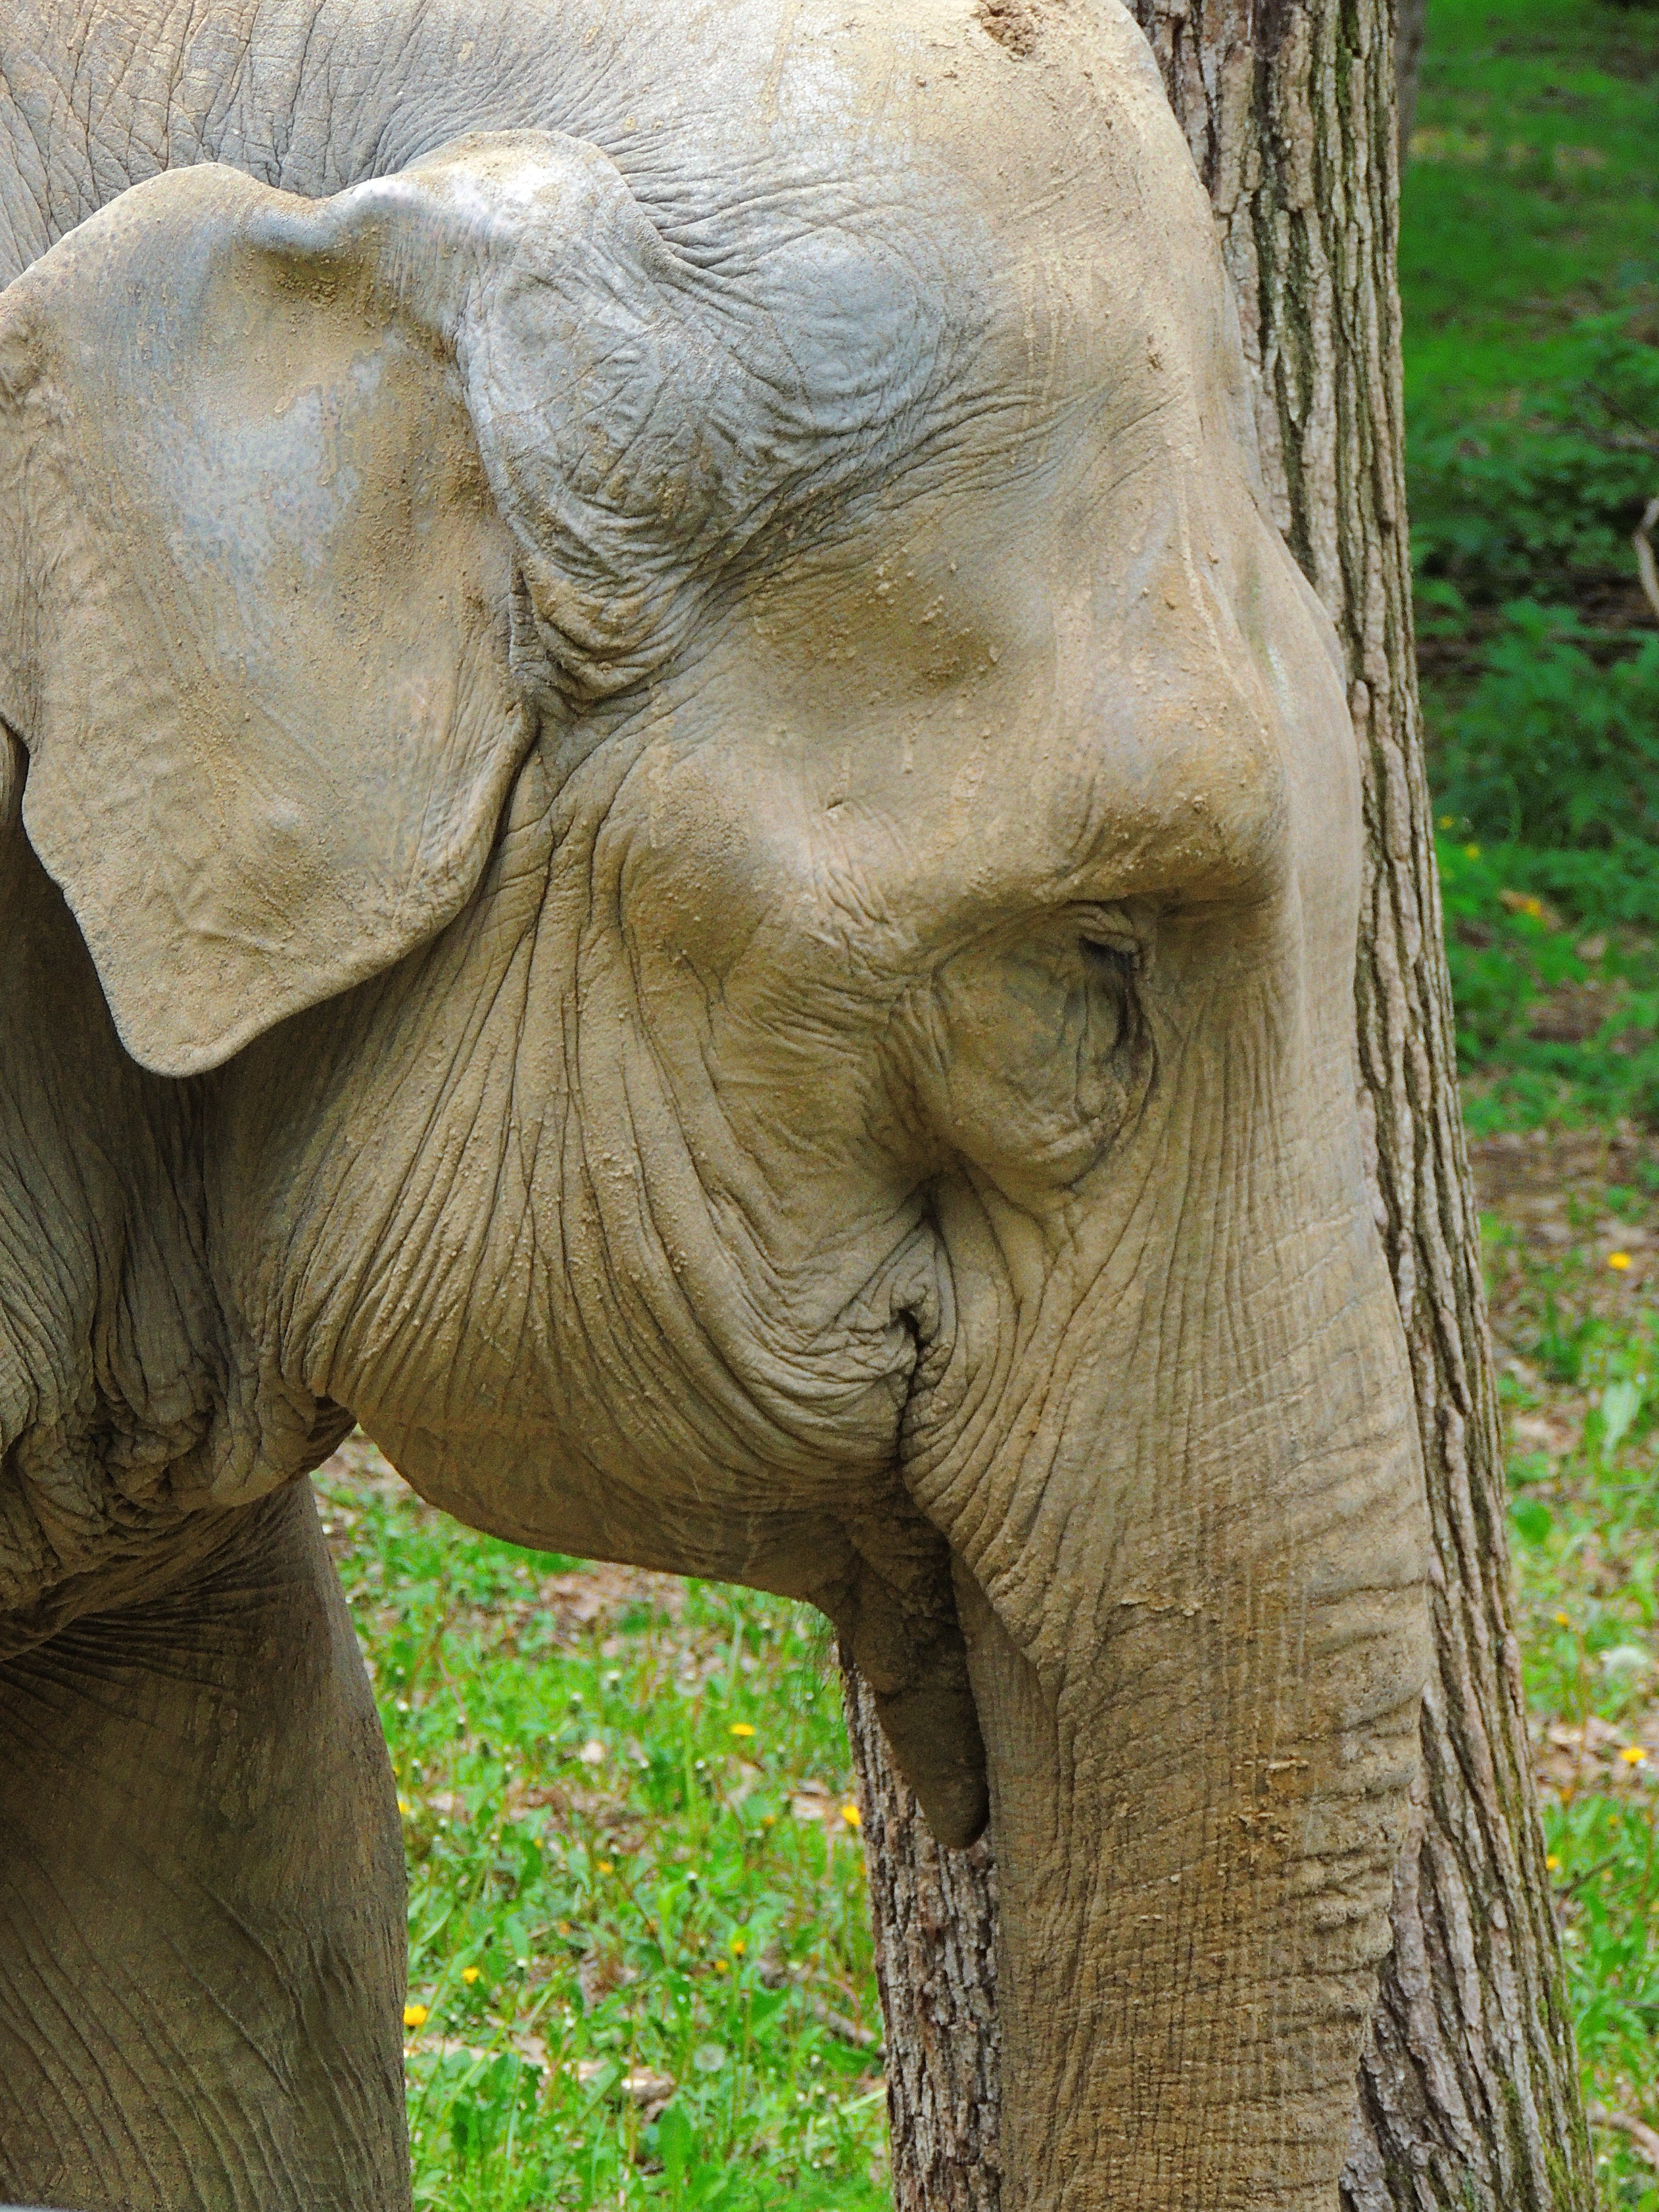
trunk, wildlife, zoo, pet, mammal, fauna, elephant, art, great, carving, mammalian, indian elephant, african elephant, elephants and mammoths